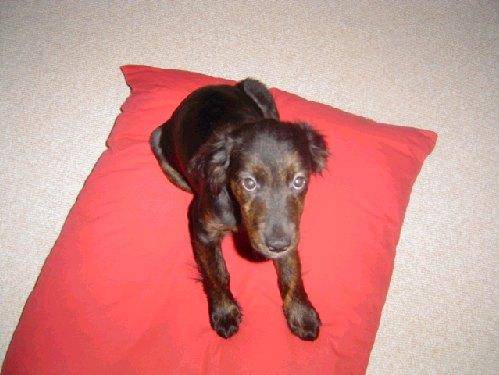
Label: dog